Architecture of Sydney

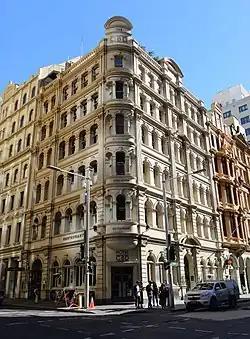
The Former National House

Population growth, the granting of perpetual leases on town properties, the encouragement of free trade and exports underpinned a booming economy. Since the beginning of the colony, officers and administrators were housed on the eastern side of the Tank Stream, while lower ranks and commerce was consigned to the western side. By the 1830s this had become entrenched with fine homes on the Potts Point ridge. The derivative neo-Classical Georgian style was being replaced with the more ornate and eclectic Gothic Revival. John Verge was the most renowned architect in the 1830s and his buildings included Tusculum in Potts Point, Elizabeth Bay House, and Camden Park.